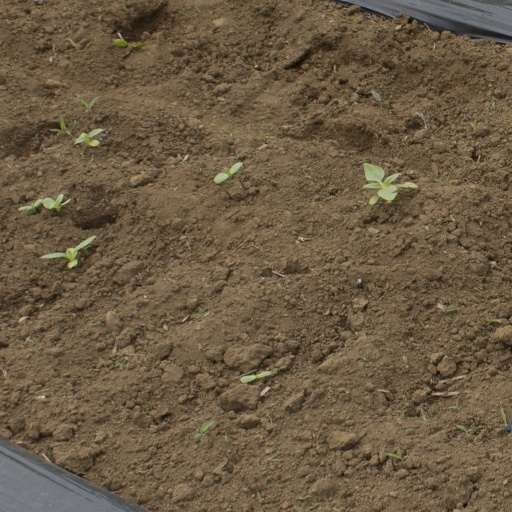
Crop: Jerusalem artichoke